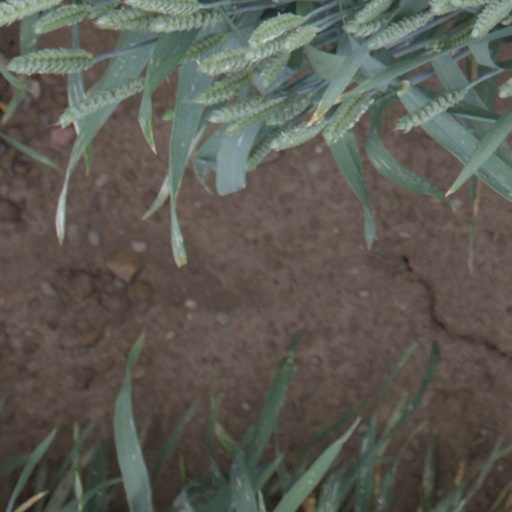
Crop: wheat